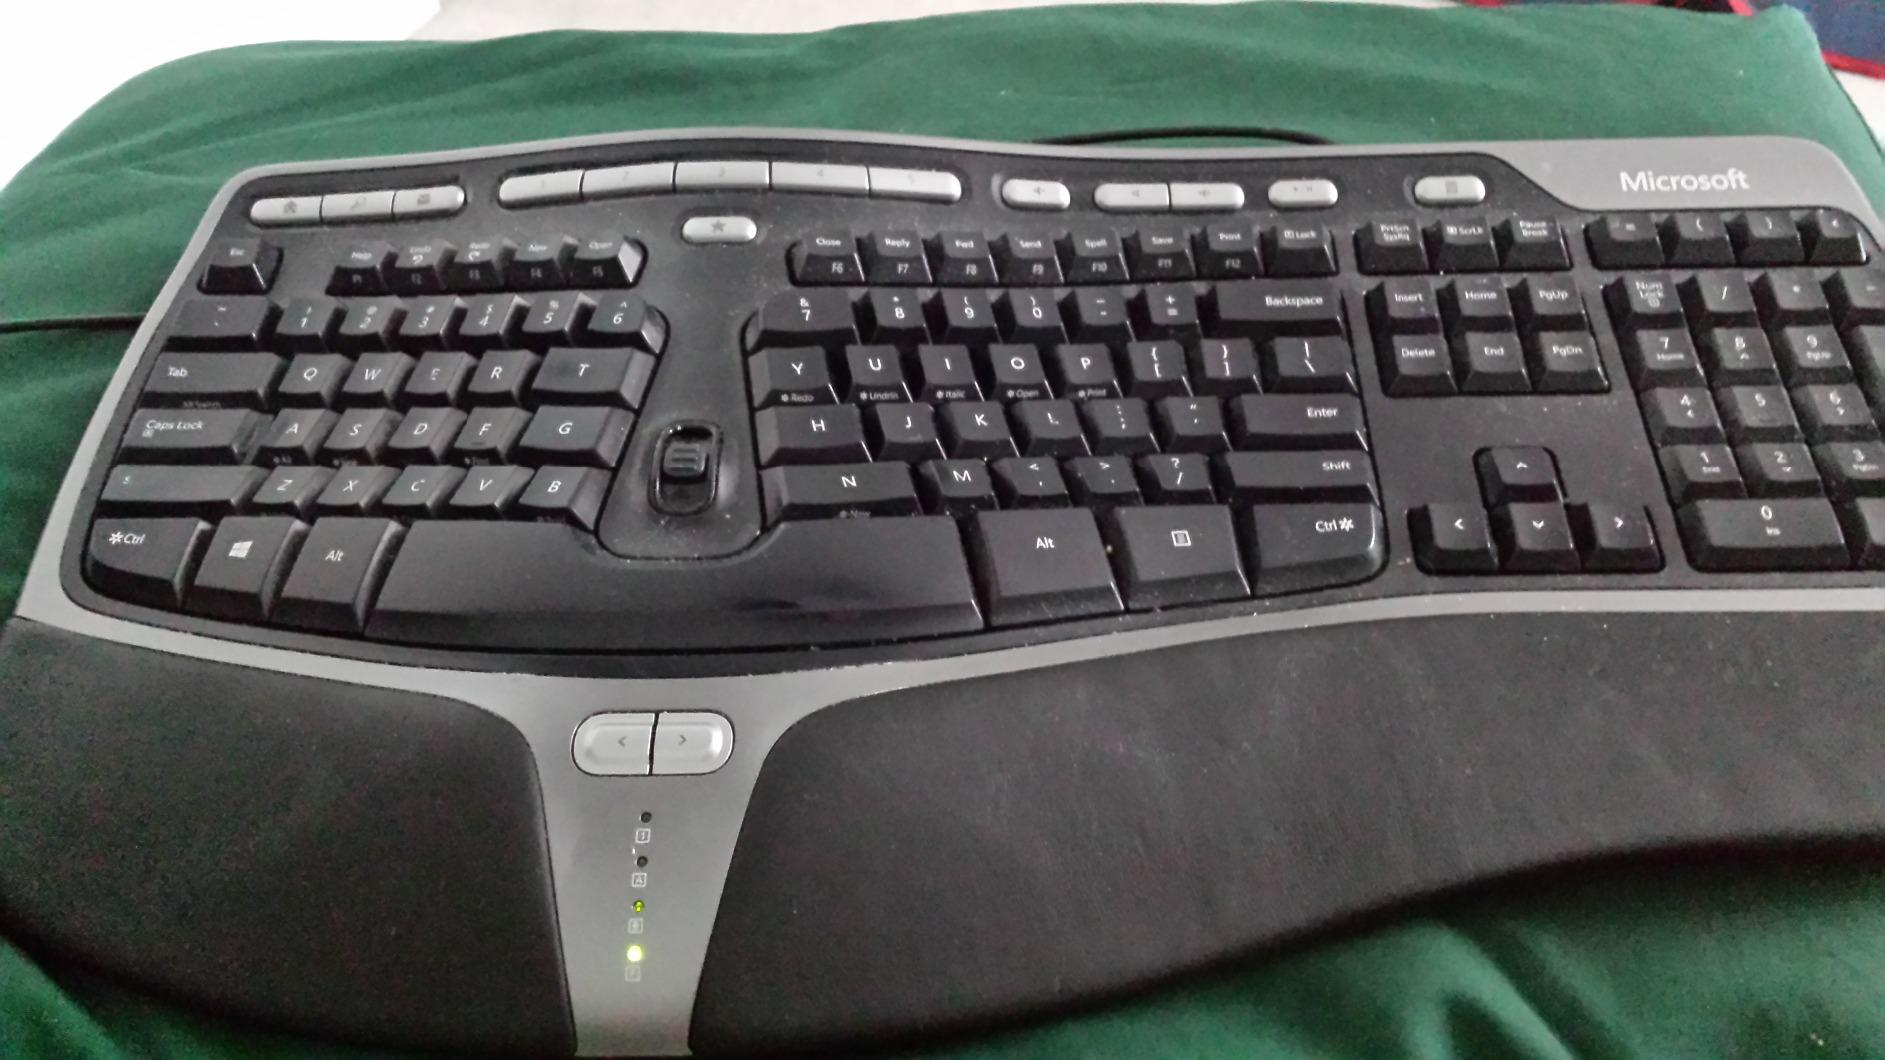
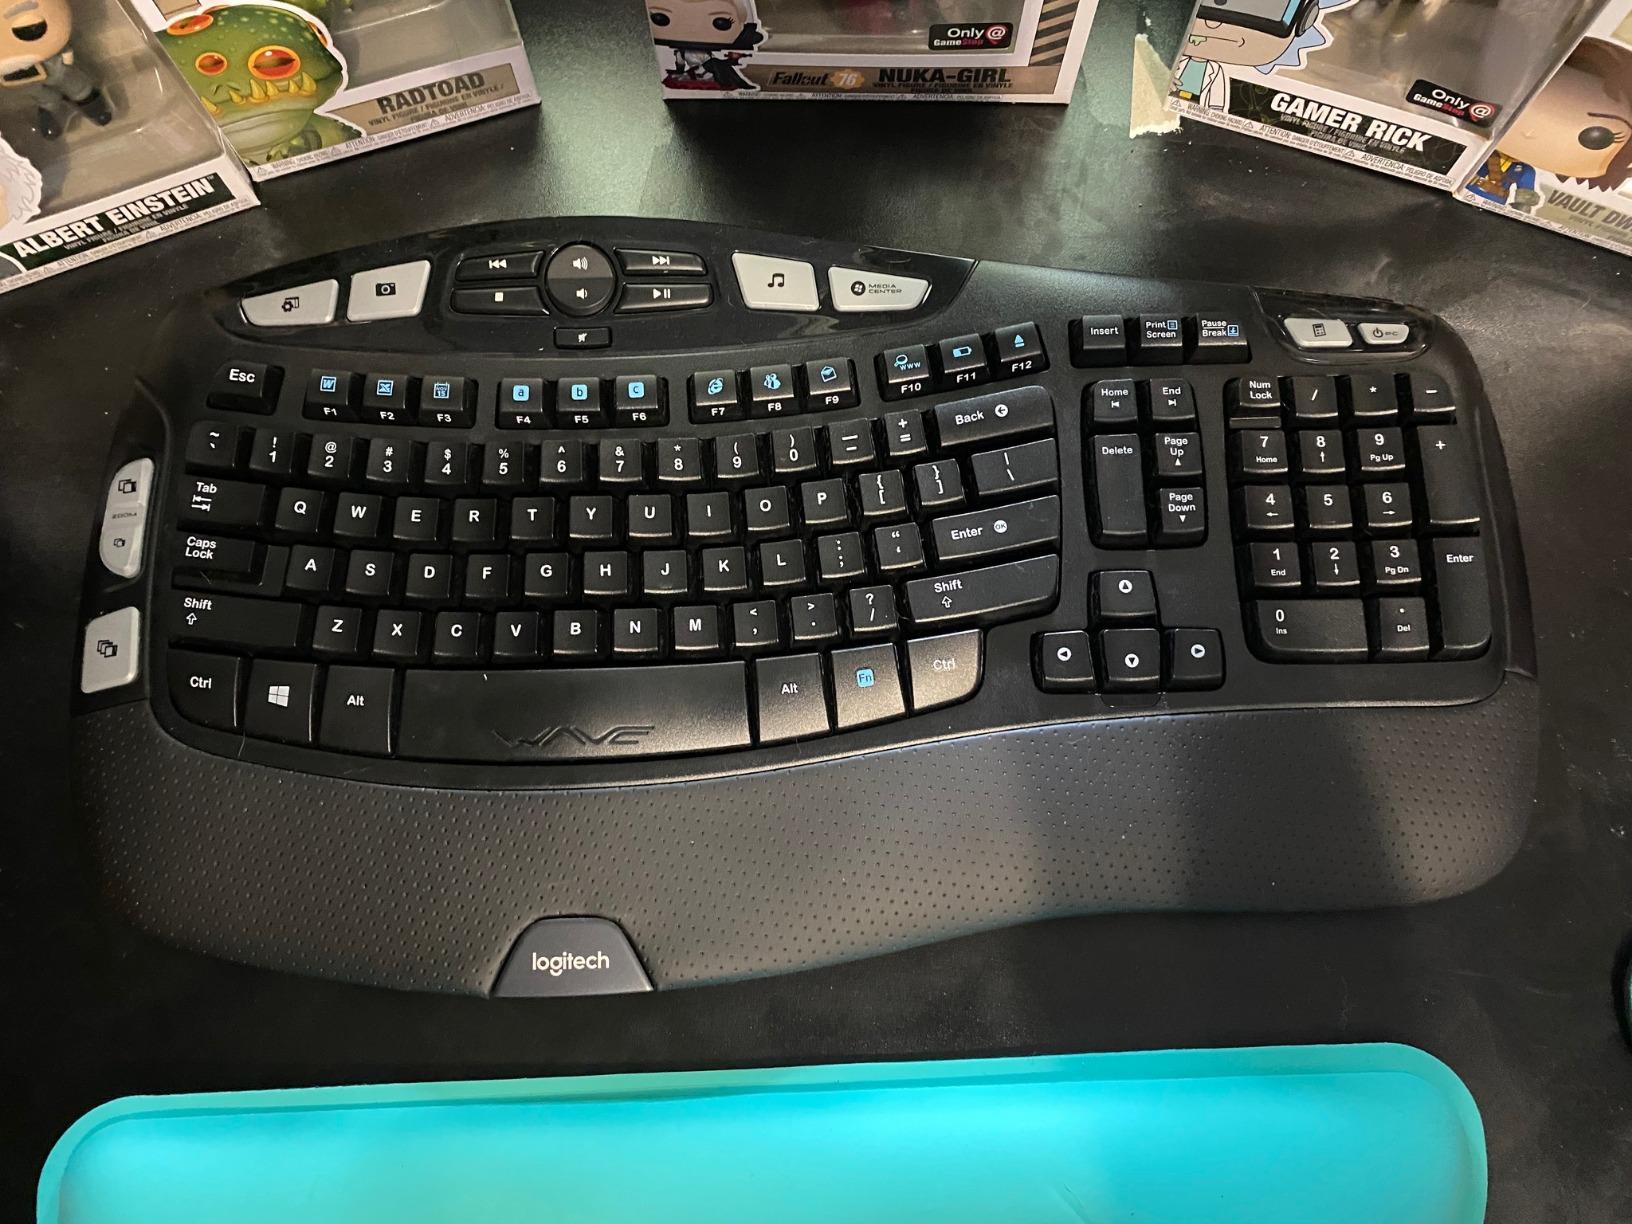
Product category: keyboard
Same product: no